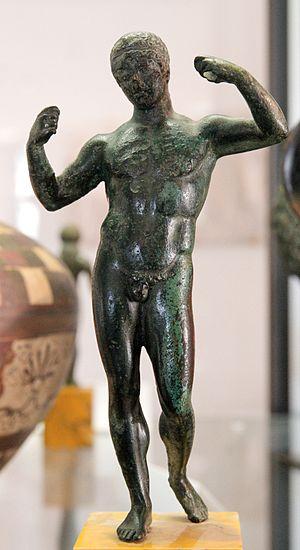
Statuette en bronze du type du Diadumène, copie d'après un original grec du Ve siècle av. J.-C..